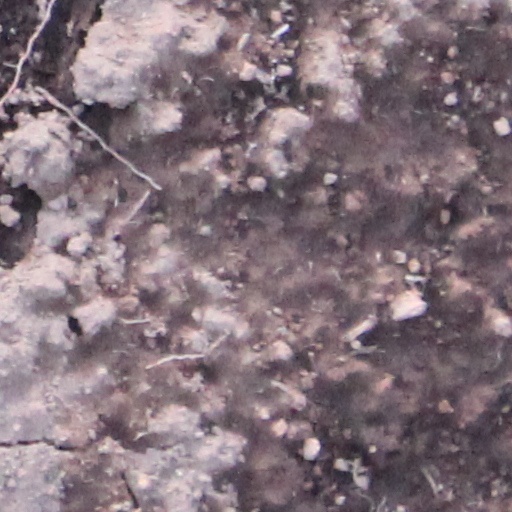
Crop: wheat